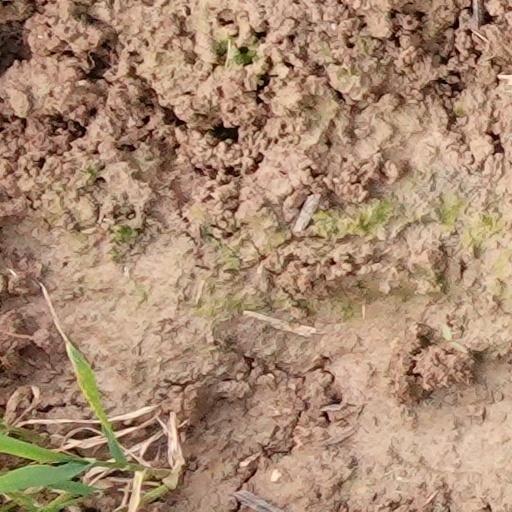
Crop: wheat